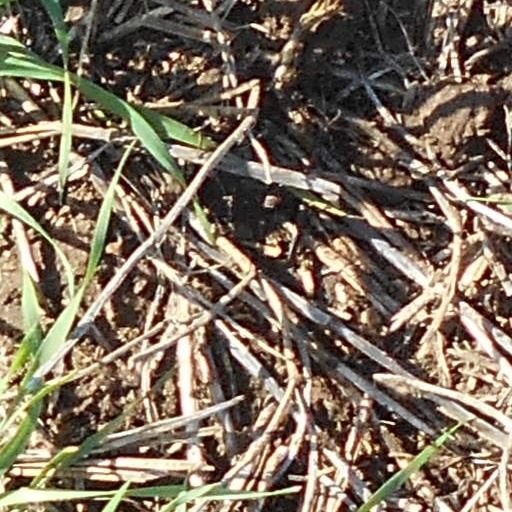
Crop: wheat